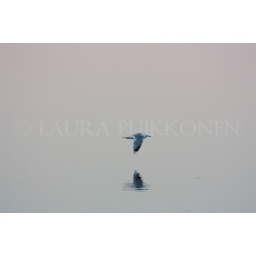
A seagull flying over the water in the midsummer night.